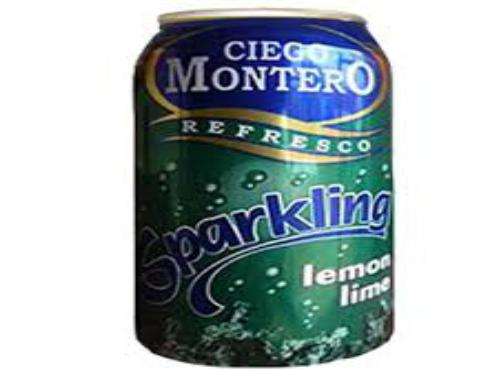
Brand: Ciego Montero
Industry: Food